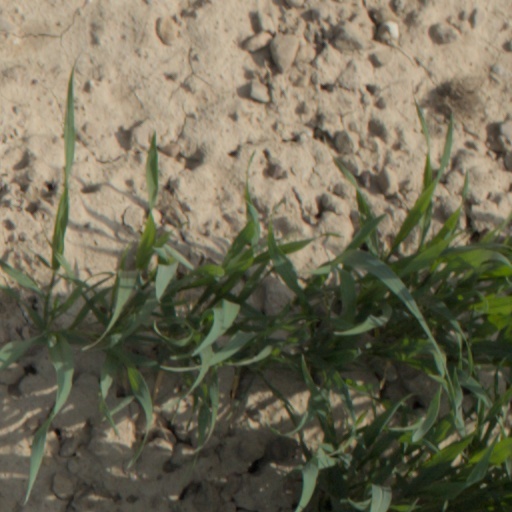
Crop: wheat